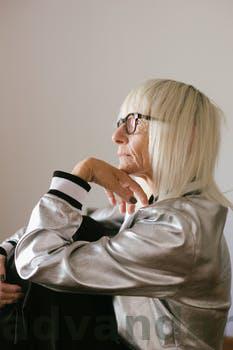
Label: Watermark